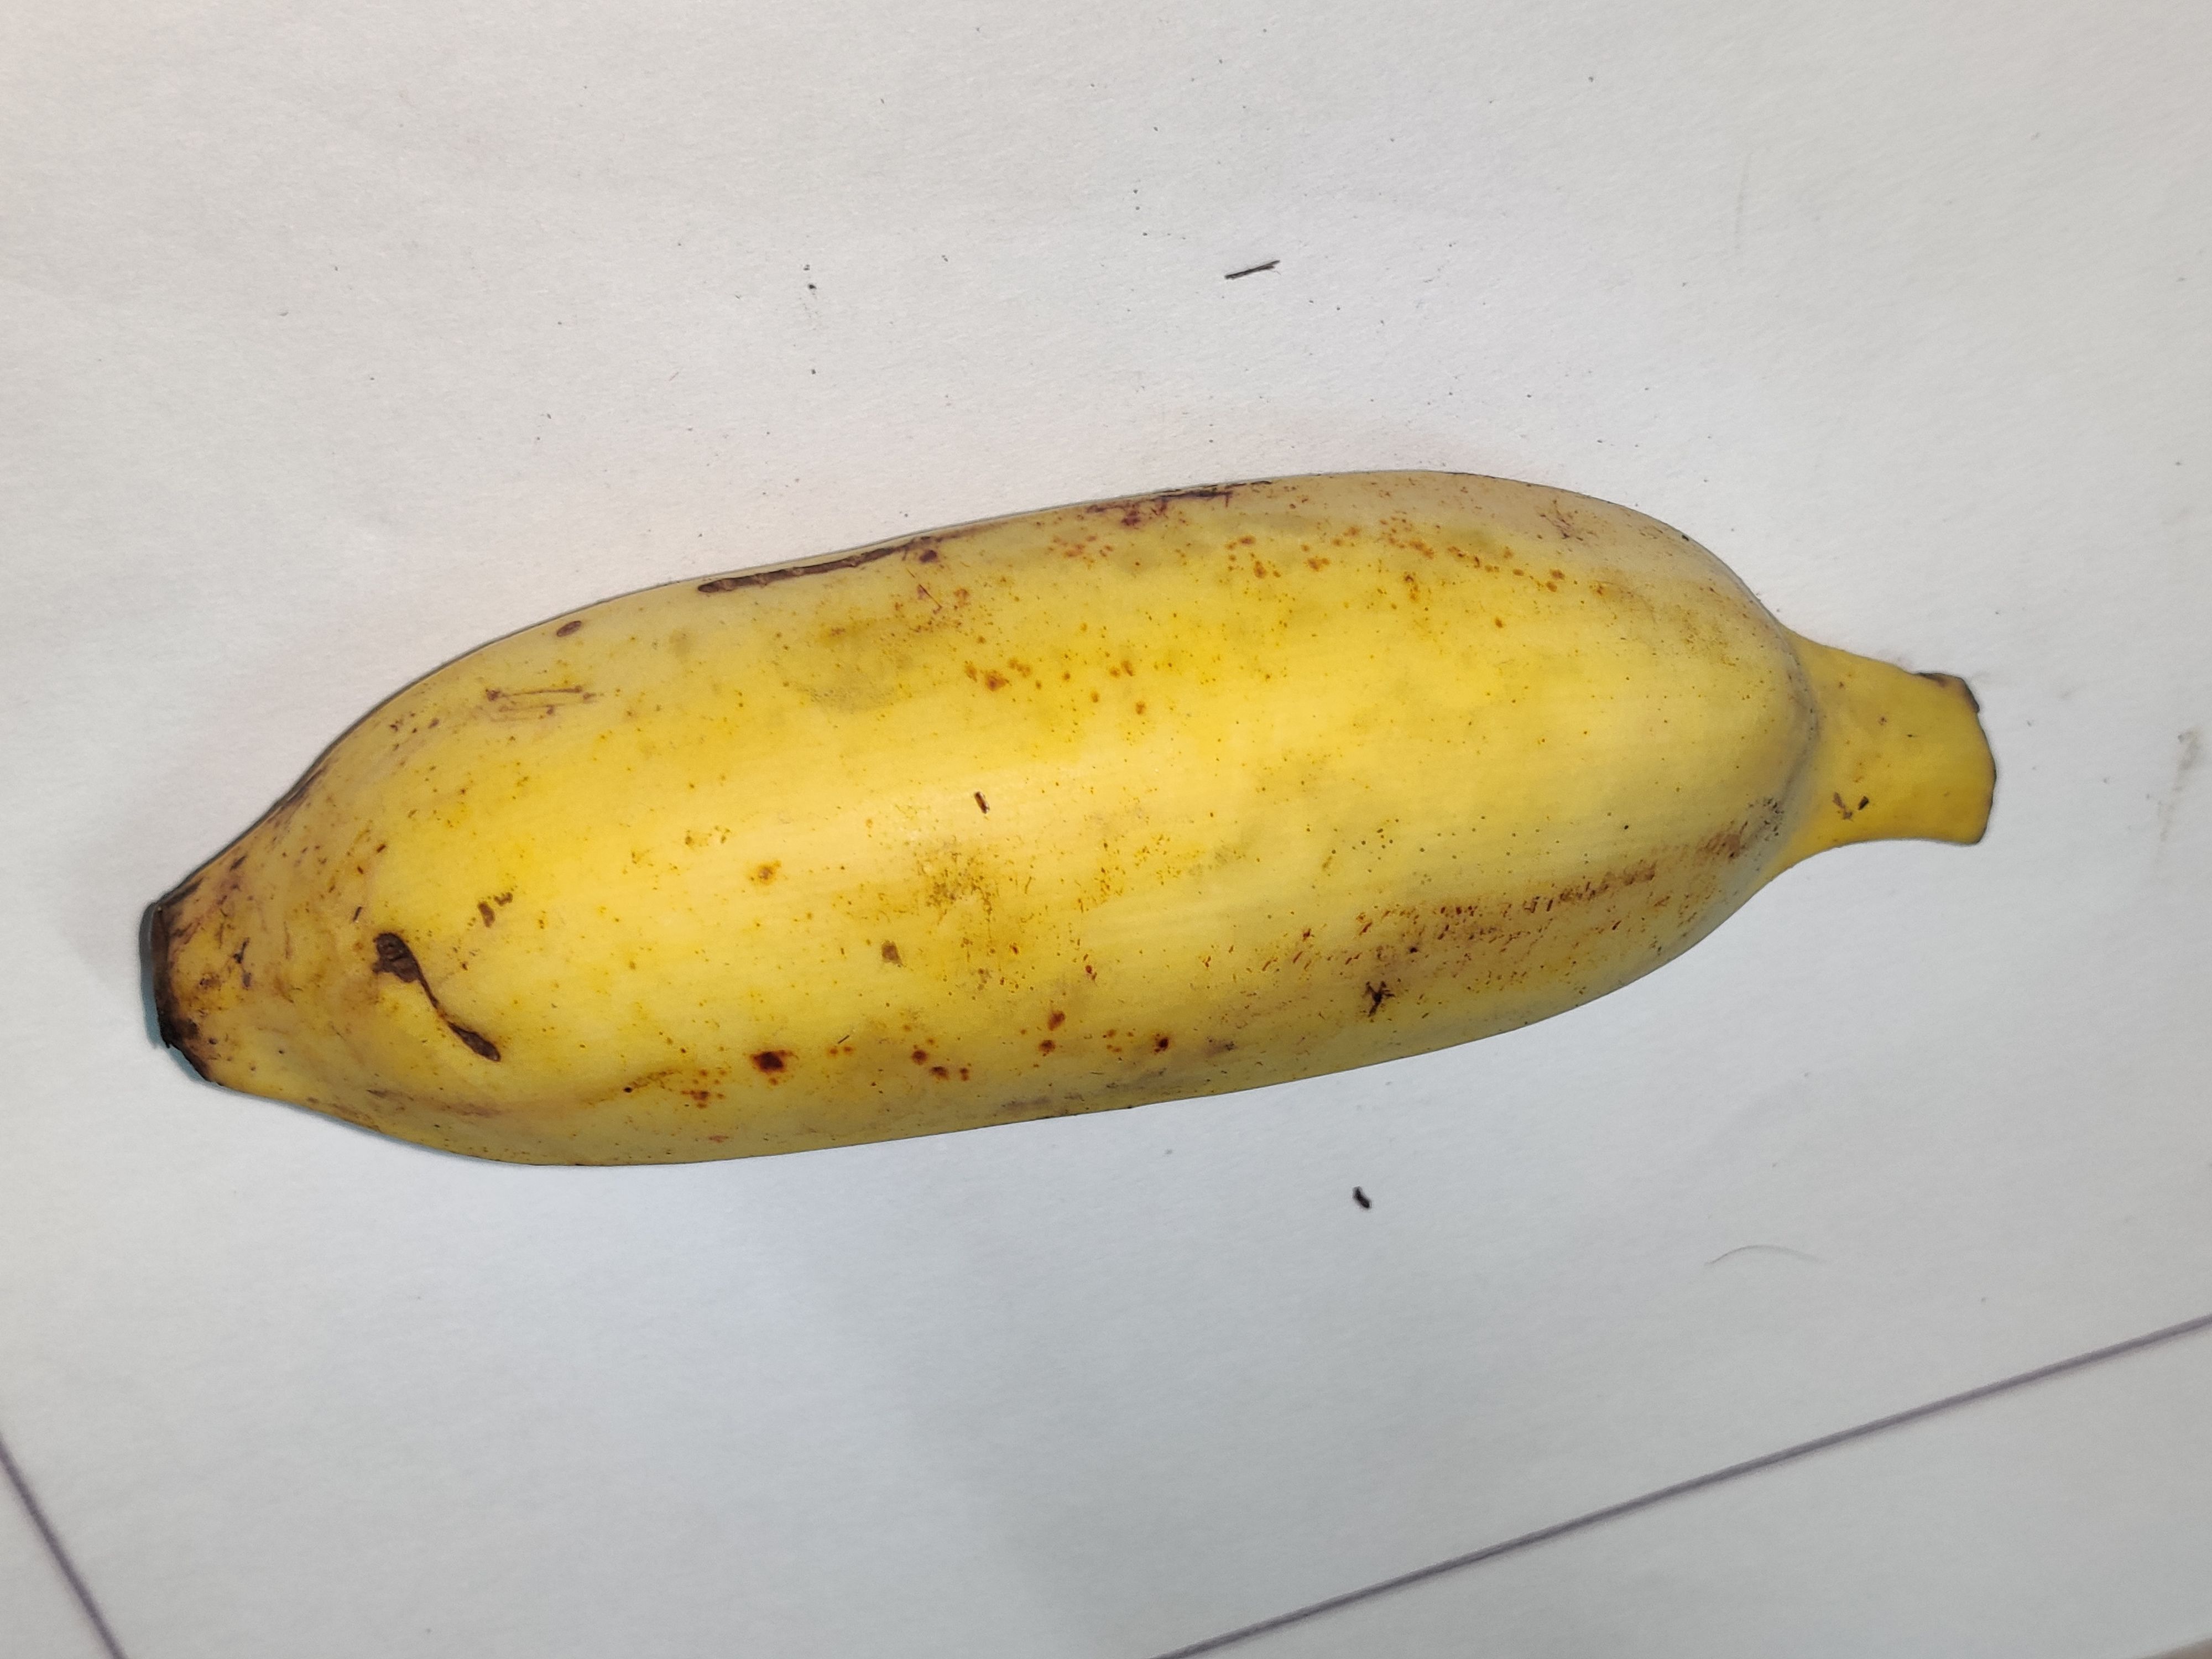
Fruit: banana
Grade: 1st-grade